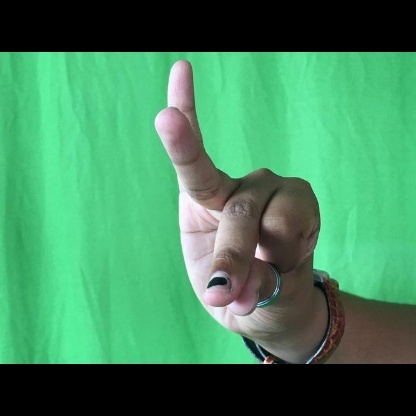
Mudra: Bramaram